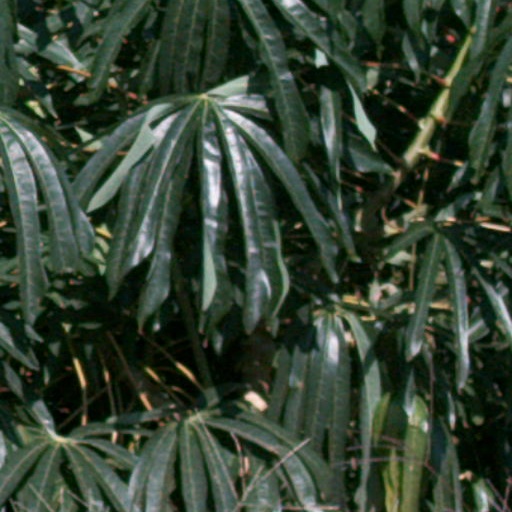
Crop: cassava